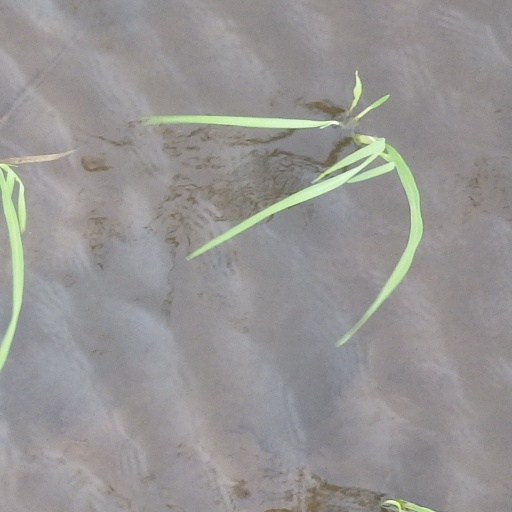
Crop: rice